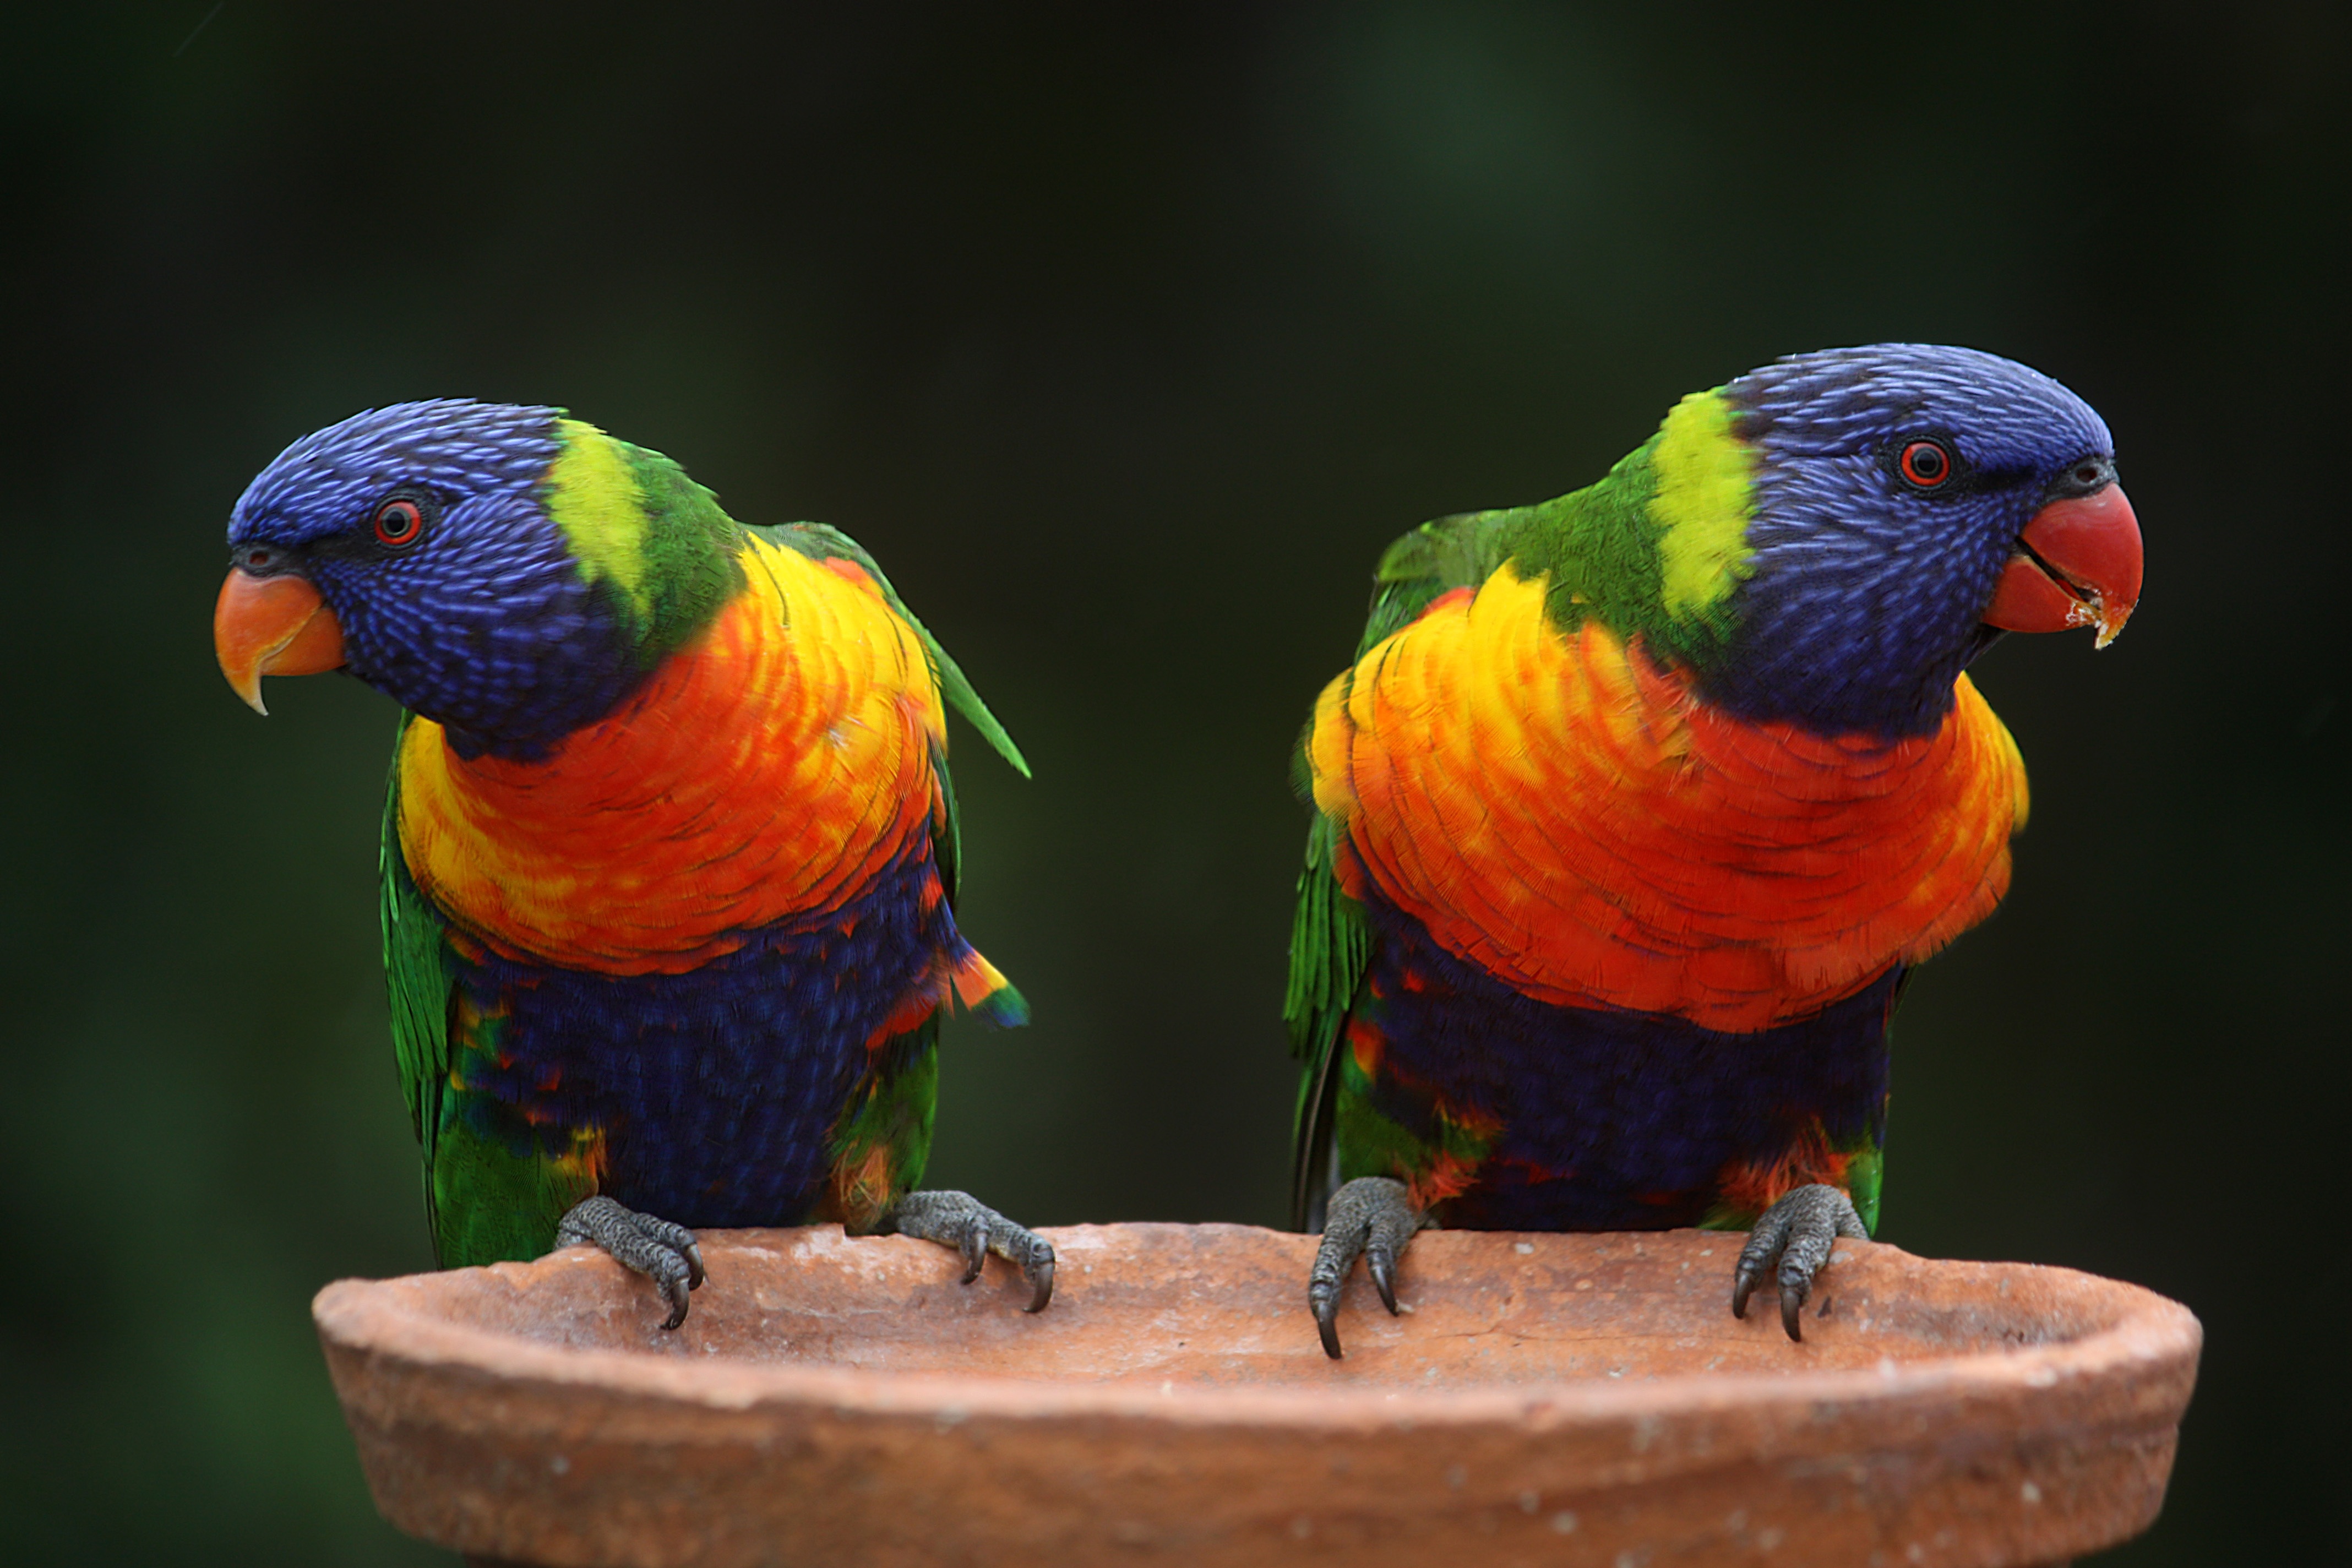
nature, bird, wildlife, orange, green, red, beak, colorful, feather, fauna, lorikeet, macaw, australia, outdoors, australian, rainbow, colors, vertebrate, parrot, colored, parrots, queensland, parakeet, indigenous, rainbow lorikeet, common pet parakeet